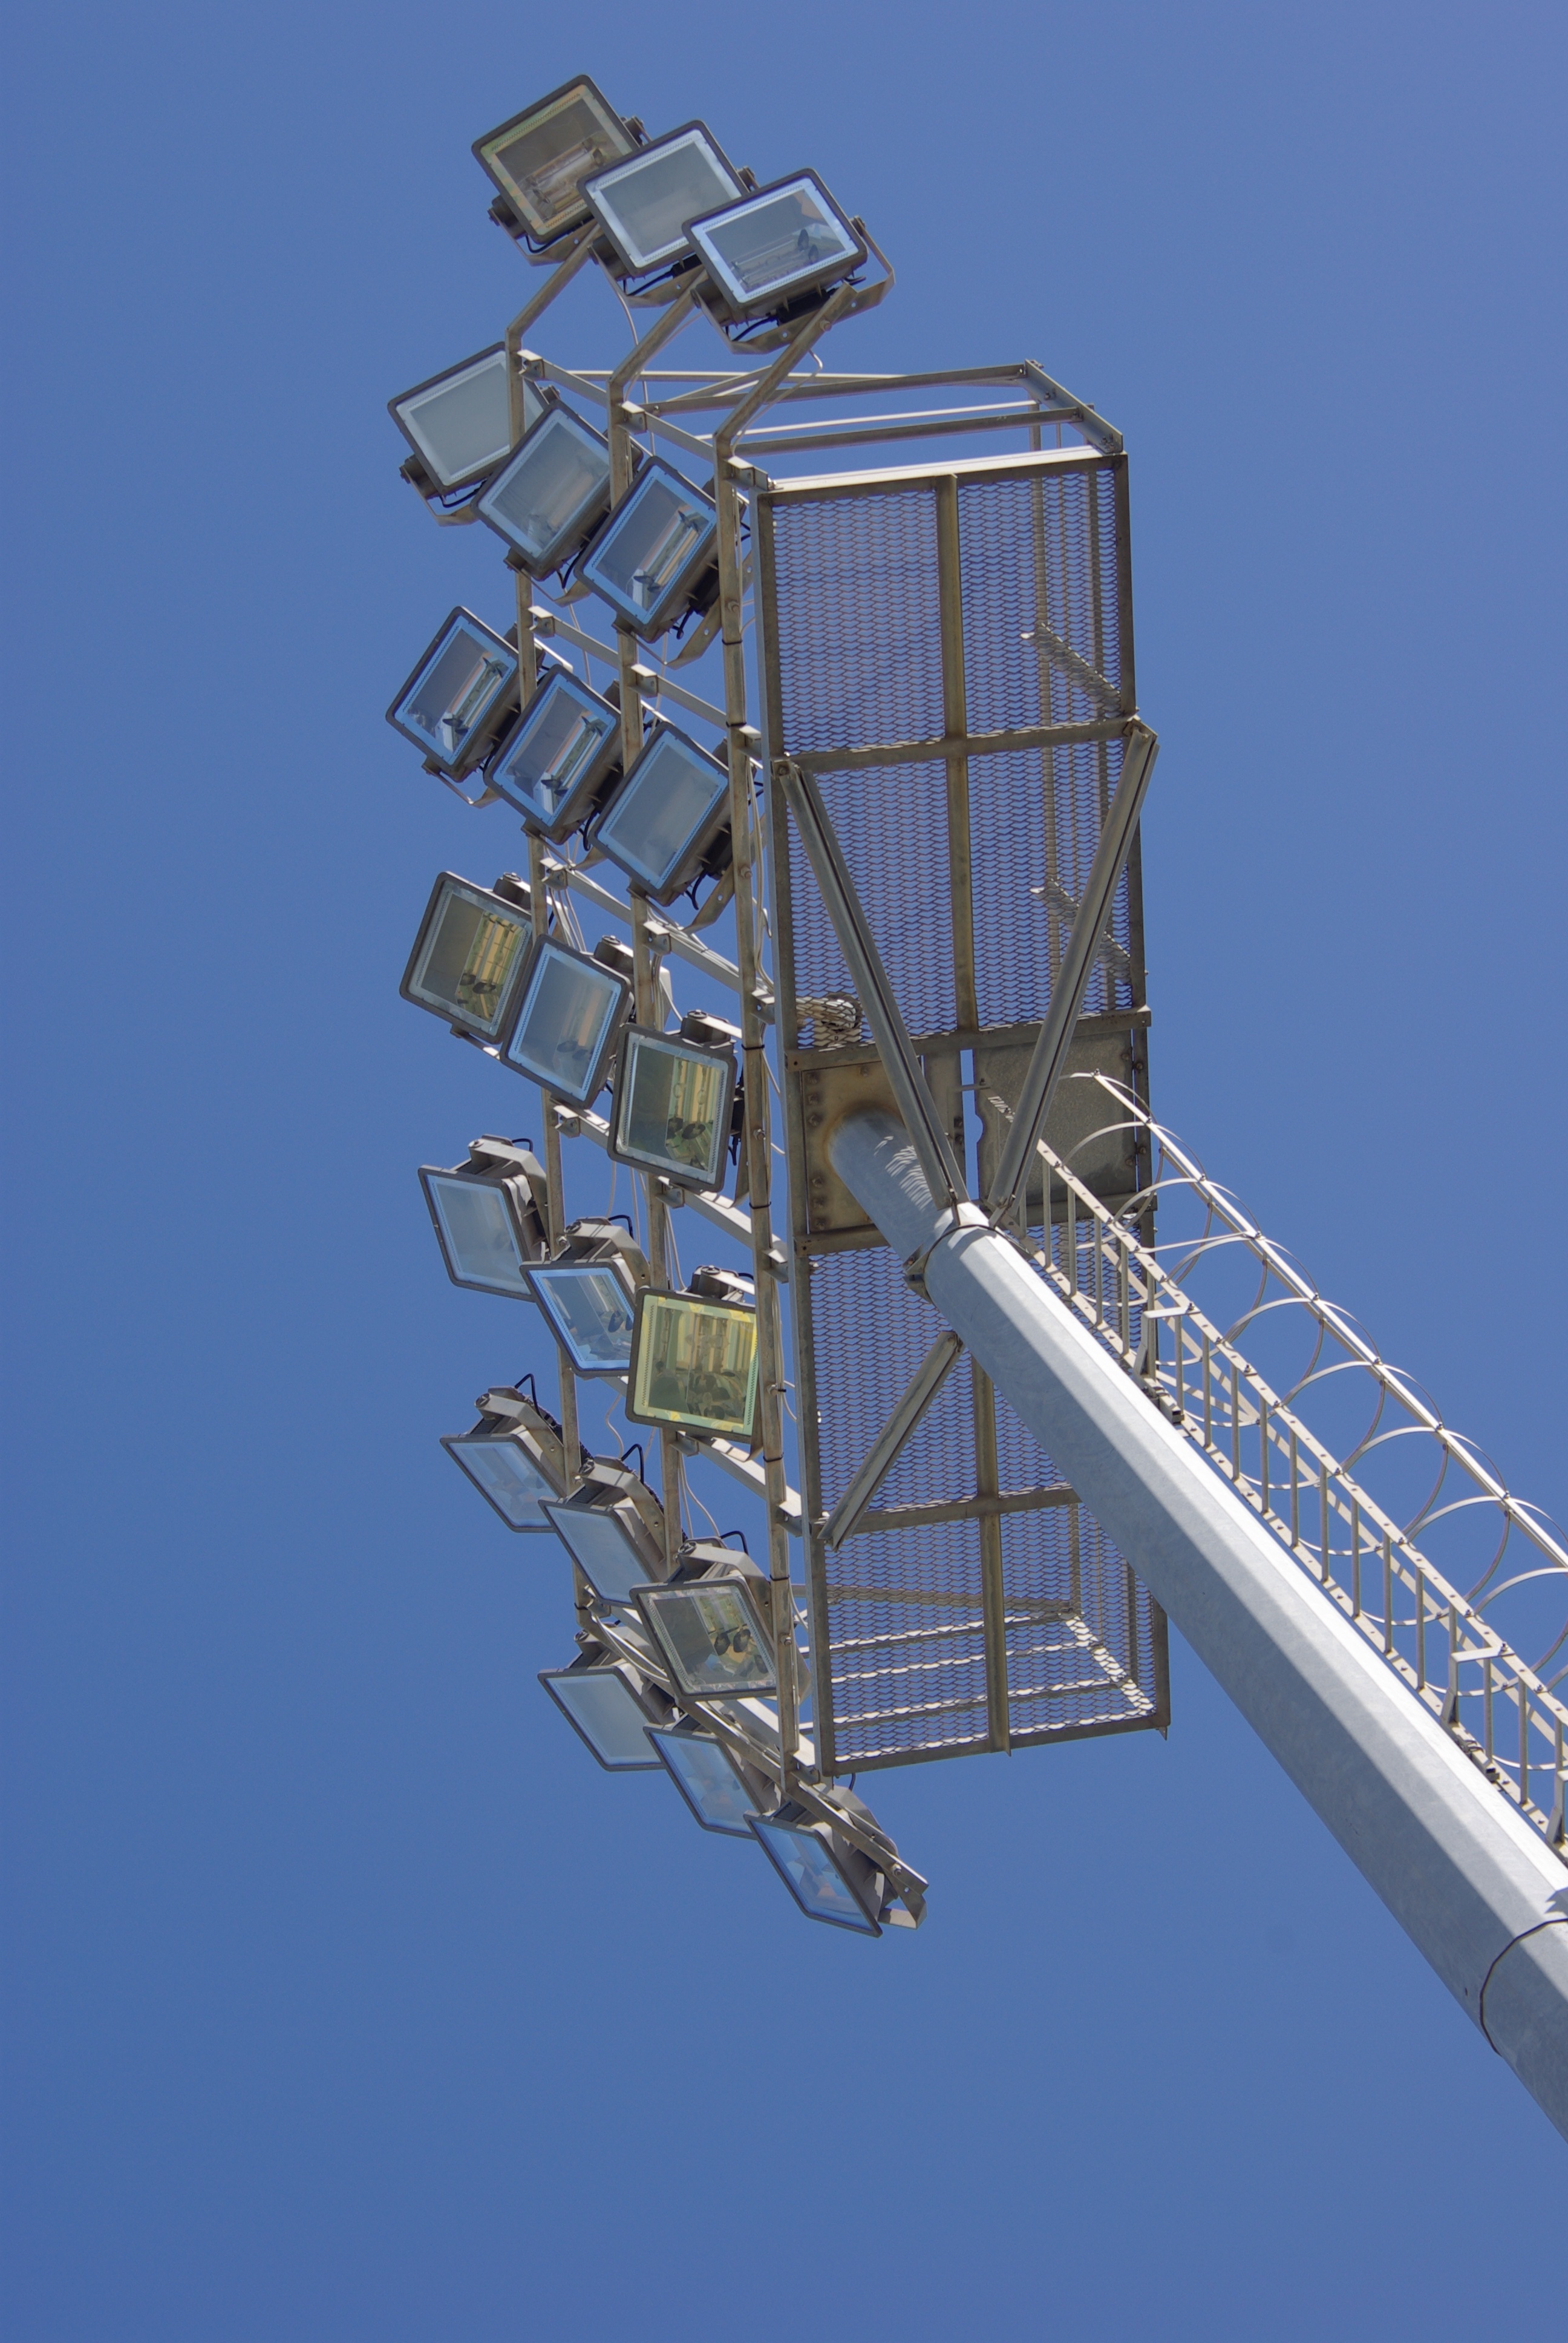
technology, wind, tower, mast, electricity, lighting, stadium, spotlight, energy, transmission tower, television antenna, overhead power line, telecommunications engineering